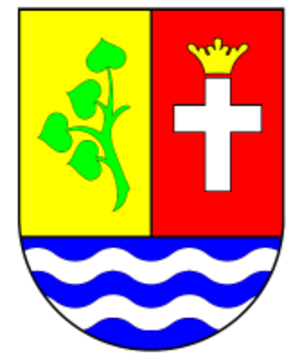
Schlagsdorf est une municipalité allemande du land de Mecklembourg-Poméranie-Occidentale et l'arrondissement du Mecklembourg-du-Nord-Ouest. En 2012, elle comptait 1 117 hab.